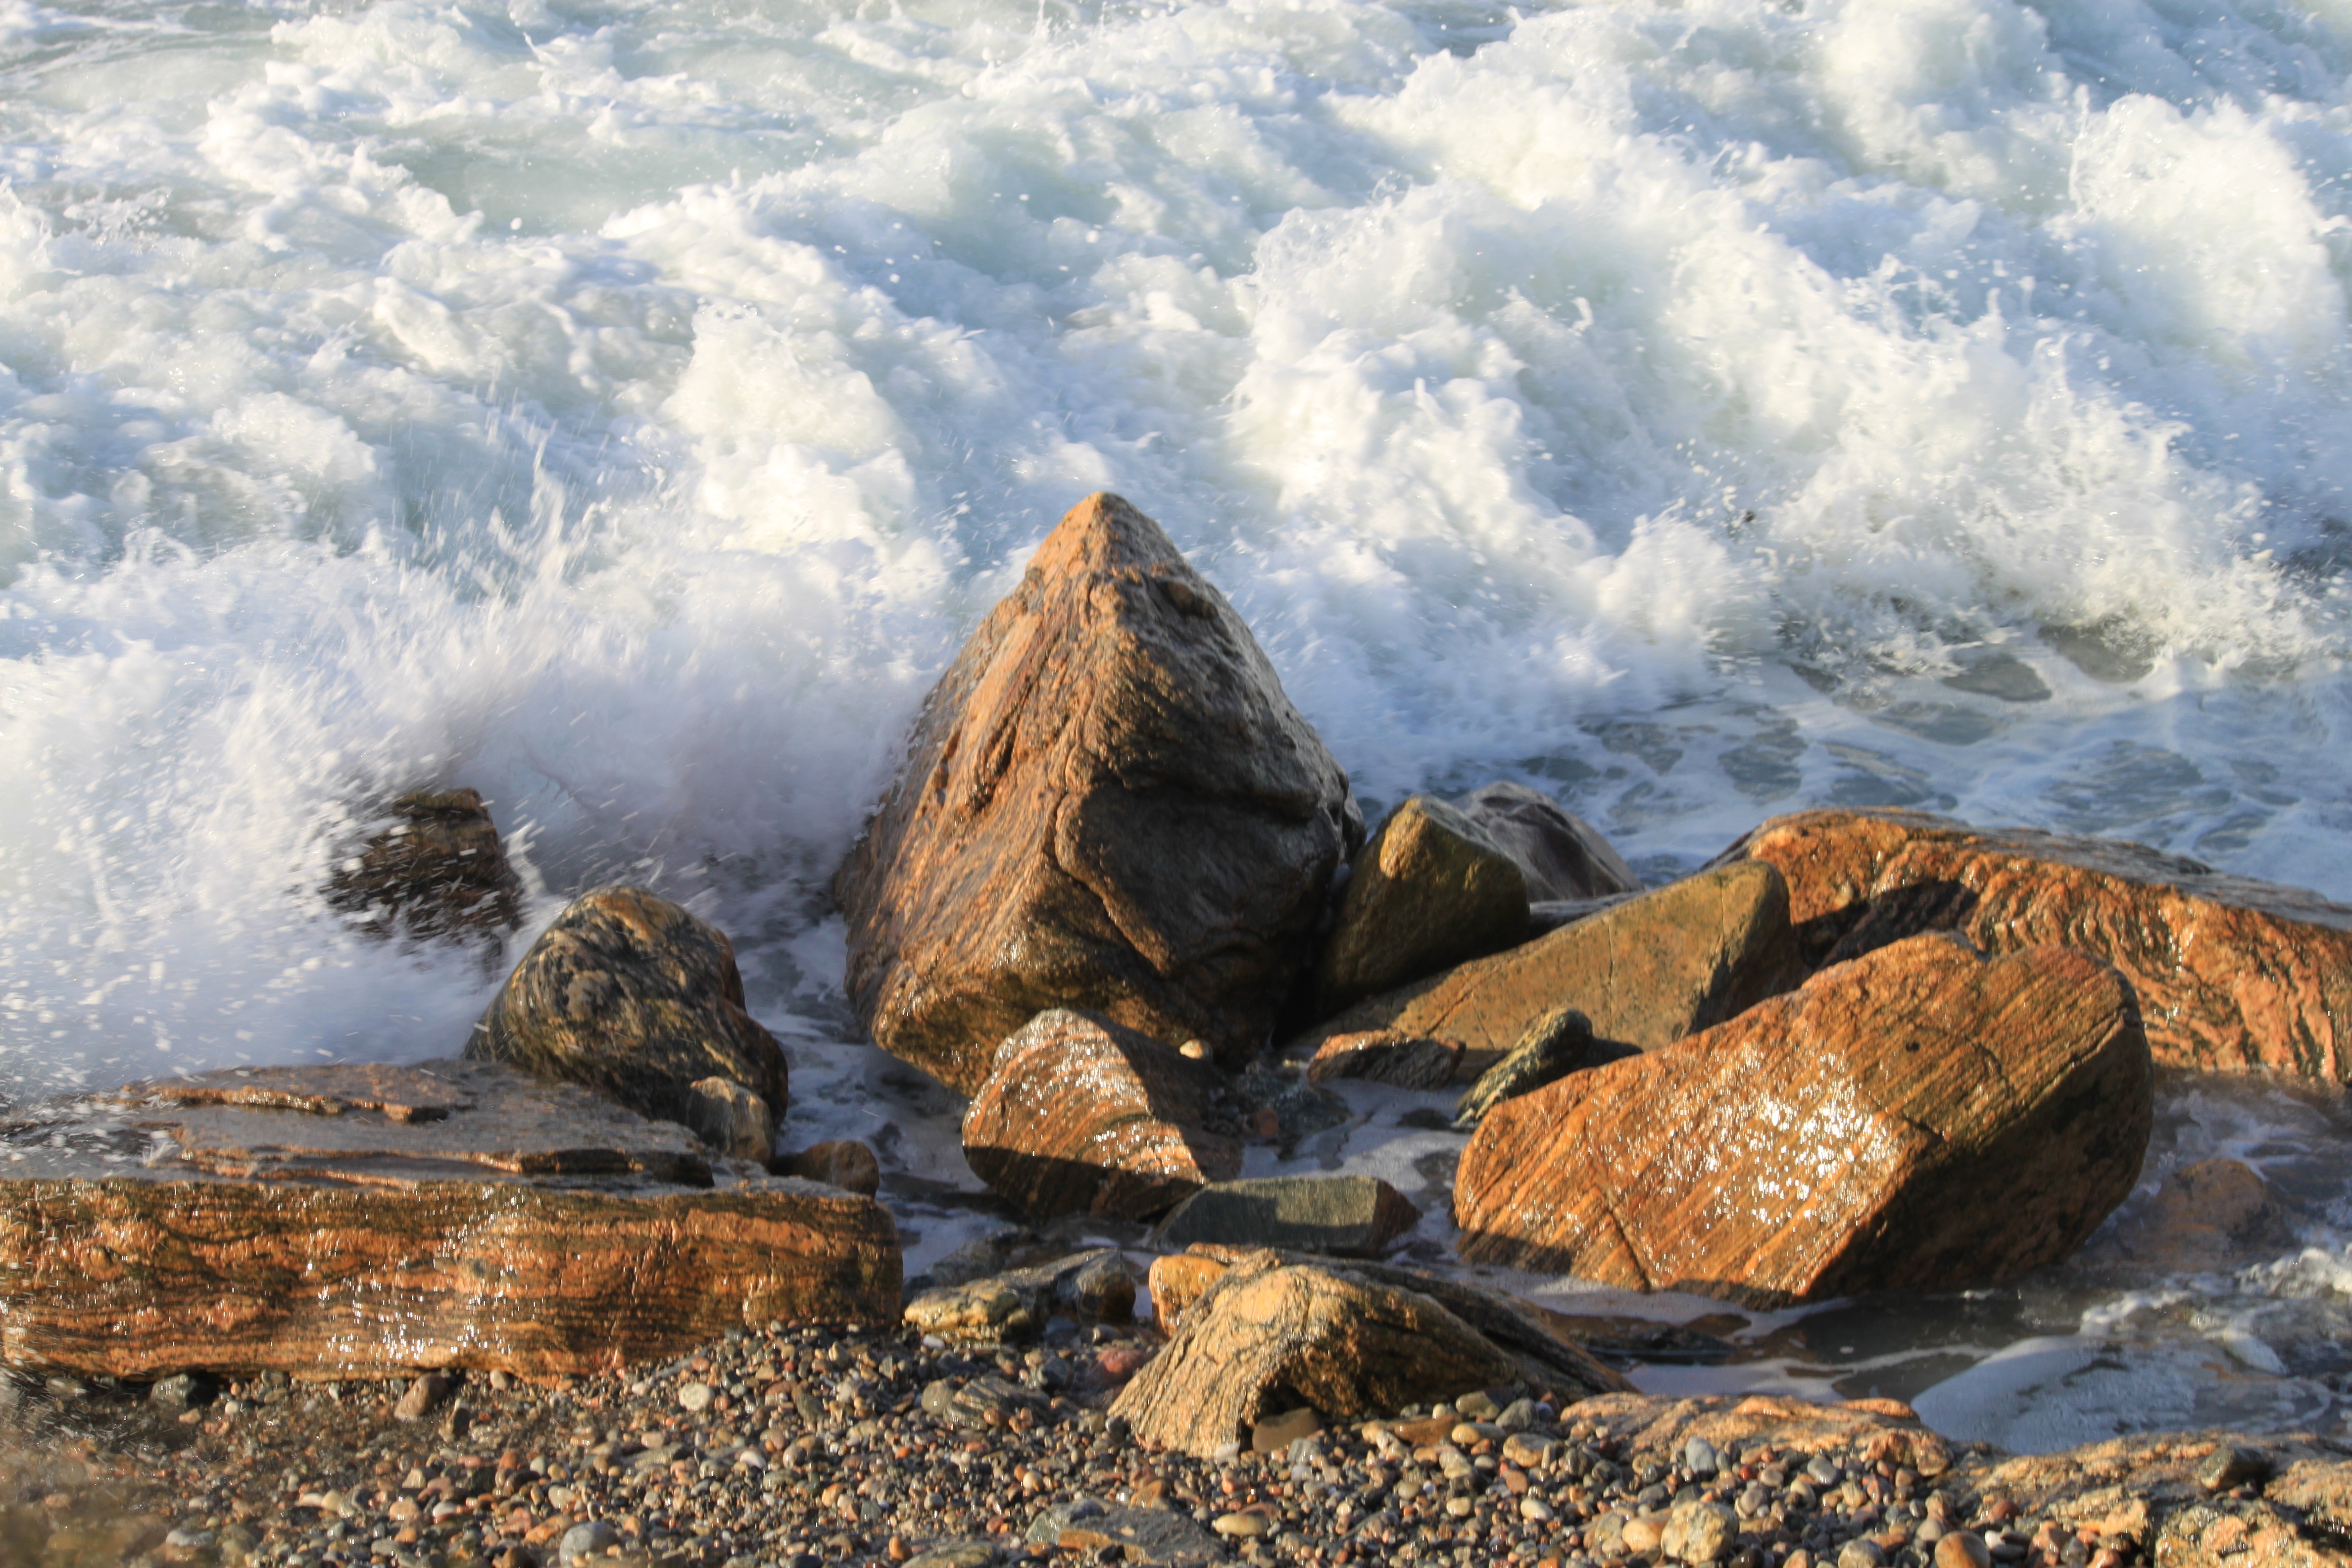
landscape, sea, coast, water, rock, ocean, wilderness, mountain, sunlight, morning, shore, wave, terrain, material, geology